Waste heat

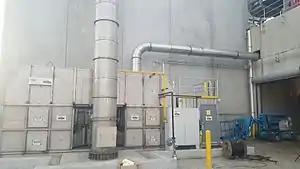
Thermal oxidizers can use a regenerative process for waste heat from industrial systems.

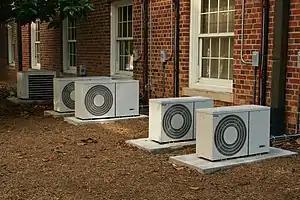
Air conditioning units extract heat from a dwelling interior with coolant, and transfer it to the dwelling exterior as waste. They emit additional heat in their use of electricity to power the devices that pass heat to and from the coolant.

Waste heat is heat that is produced by a machine, or other process that uses energy, as a byproduct of doing work. All such processes give off some waste heat as a fundamental result of the laws of thermodynamics. Waste heat has lower utility (or in thermodynamics lexicon a lower exergy or higher entropy) than the original energy source. Sources of waste heat include all manner of human activities, natural systems, and all organisms, for example, incandescent light bulbs get hot, a refrigerator warms the room air, a building gets hot during peak hours, an internal combustion engine generates high-temperature exhaust gases, and electronic components get warm when in operation.